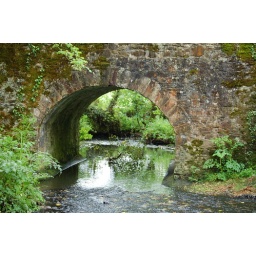
Road bridge over river Lambrell Forda Cornwall